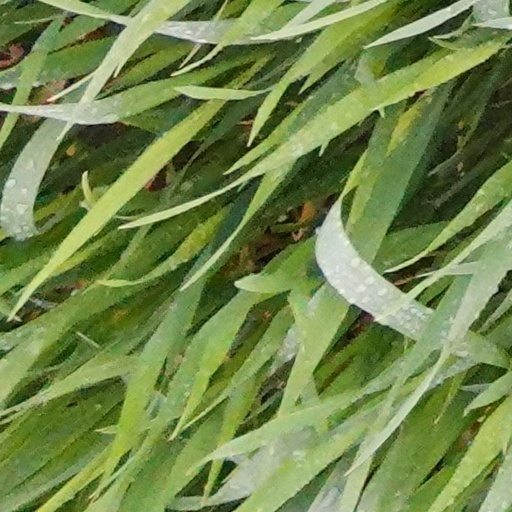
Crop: wheat